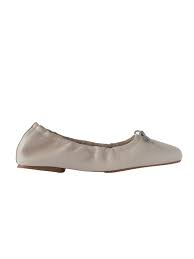
Label: Ballet Flat